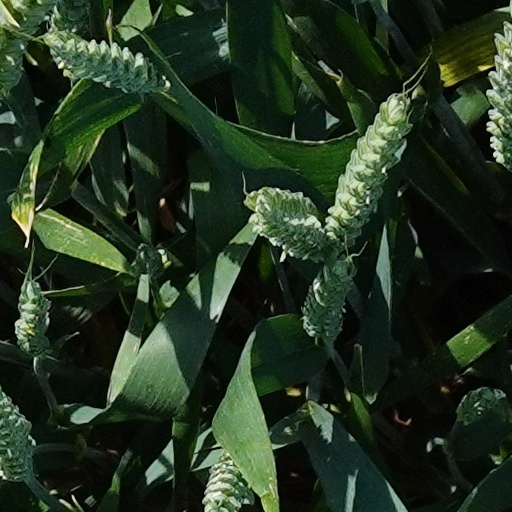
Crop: wheat